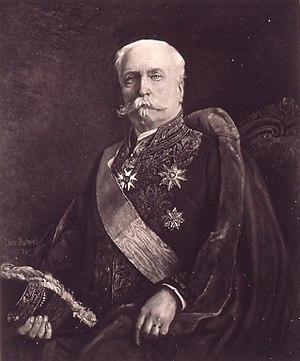
Le Comte de Reiset, ministre plénipotentiaire de France
Gustave-Armand-Henri, comte de Reiset, né le 13 juillet 1821 à Mont-Saint-Aignan et mort le 2 mars 1905 à l'abbaye du Breuil-Benoît, est un diplomate, homme de lettres et collectionneur français.